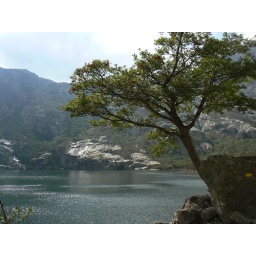
tree by the lake